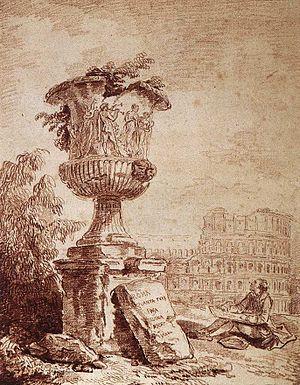
Le vase Borghese est un cratère antique monumental découvert au XVIᵉ siècle dans les jardins de Salluste à Rome et dont la facture pourrait dater de 40 à 30 av.JC. Acheté par les Borghèses, qui lui donnent son nom, il est désormais au musée du Louvre à Paris.
Le musée d'art et d'archéologie de Valence est un musée de la ville de Valence situé au 4 place des Ormeaux, face à la cathédrale Saint-Apollinaire dans le quartier du Vieux Valence.
Ode sur une urne grecque, en anglais Ode on a Grecian Urn, est un poème de John Keats composé en mai 1819 et publié anonymement en janvier 1820, dans le quinzième numéro de la revue Annals of the Fine Arts. Elle a été traduite en français en 1968 par Albert Laffay dans un recueil de poèmes de Keats.